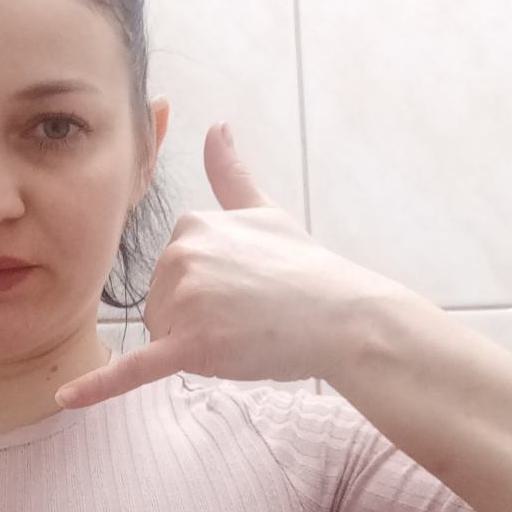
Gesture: call